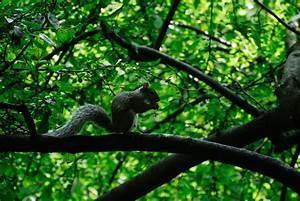
squirrel